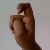
The image shows a hand gesture representing the letter 'X' in Indian Sign Language.